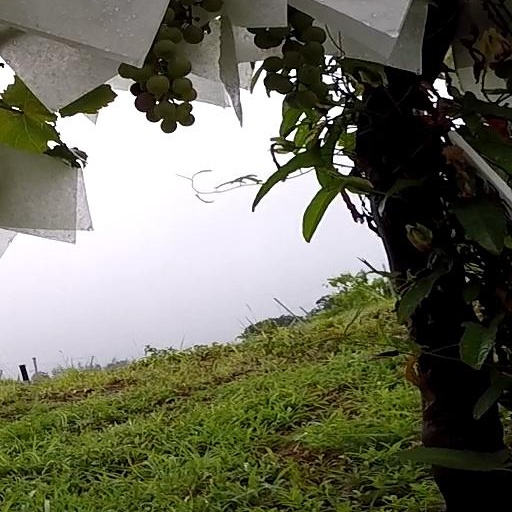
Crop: grape